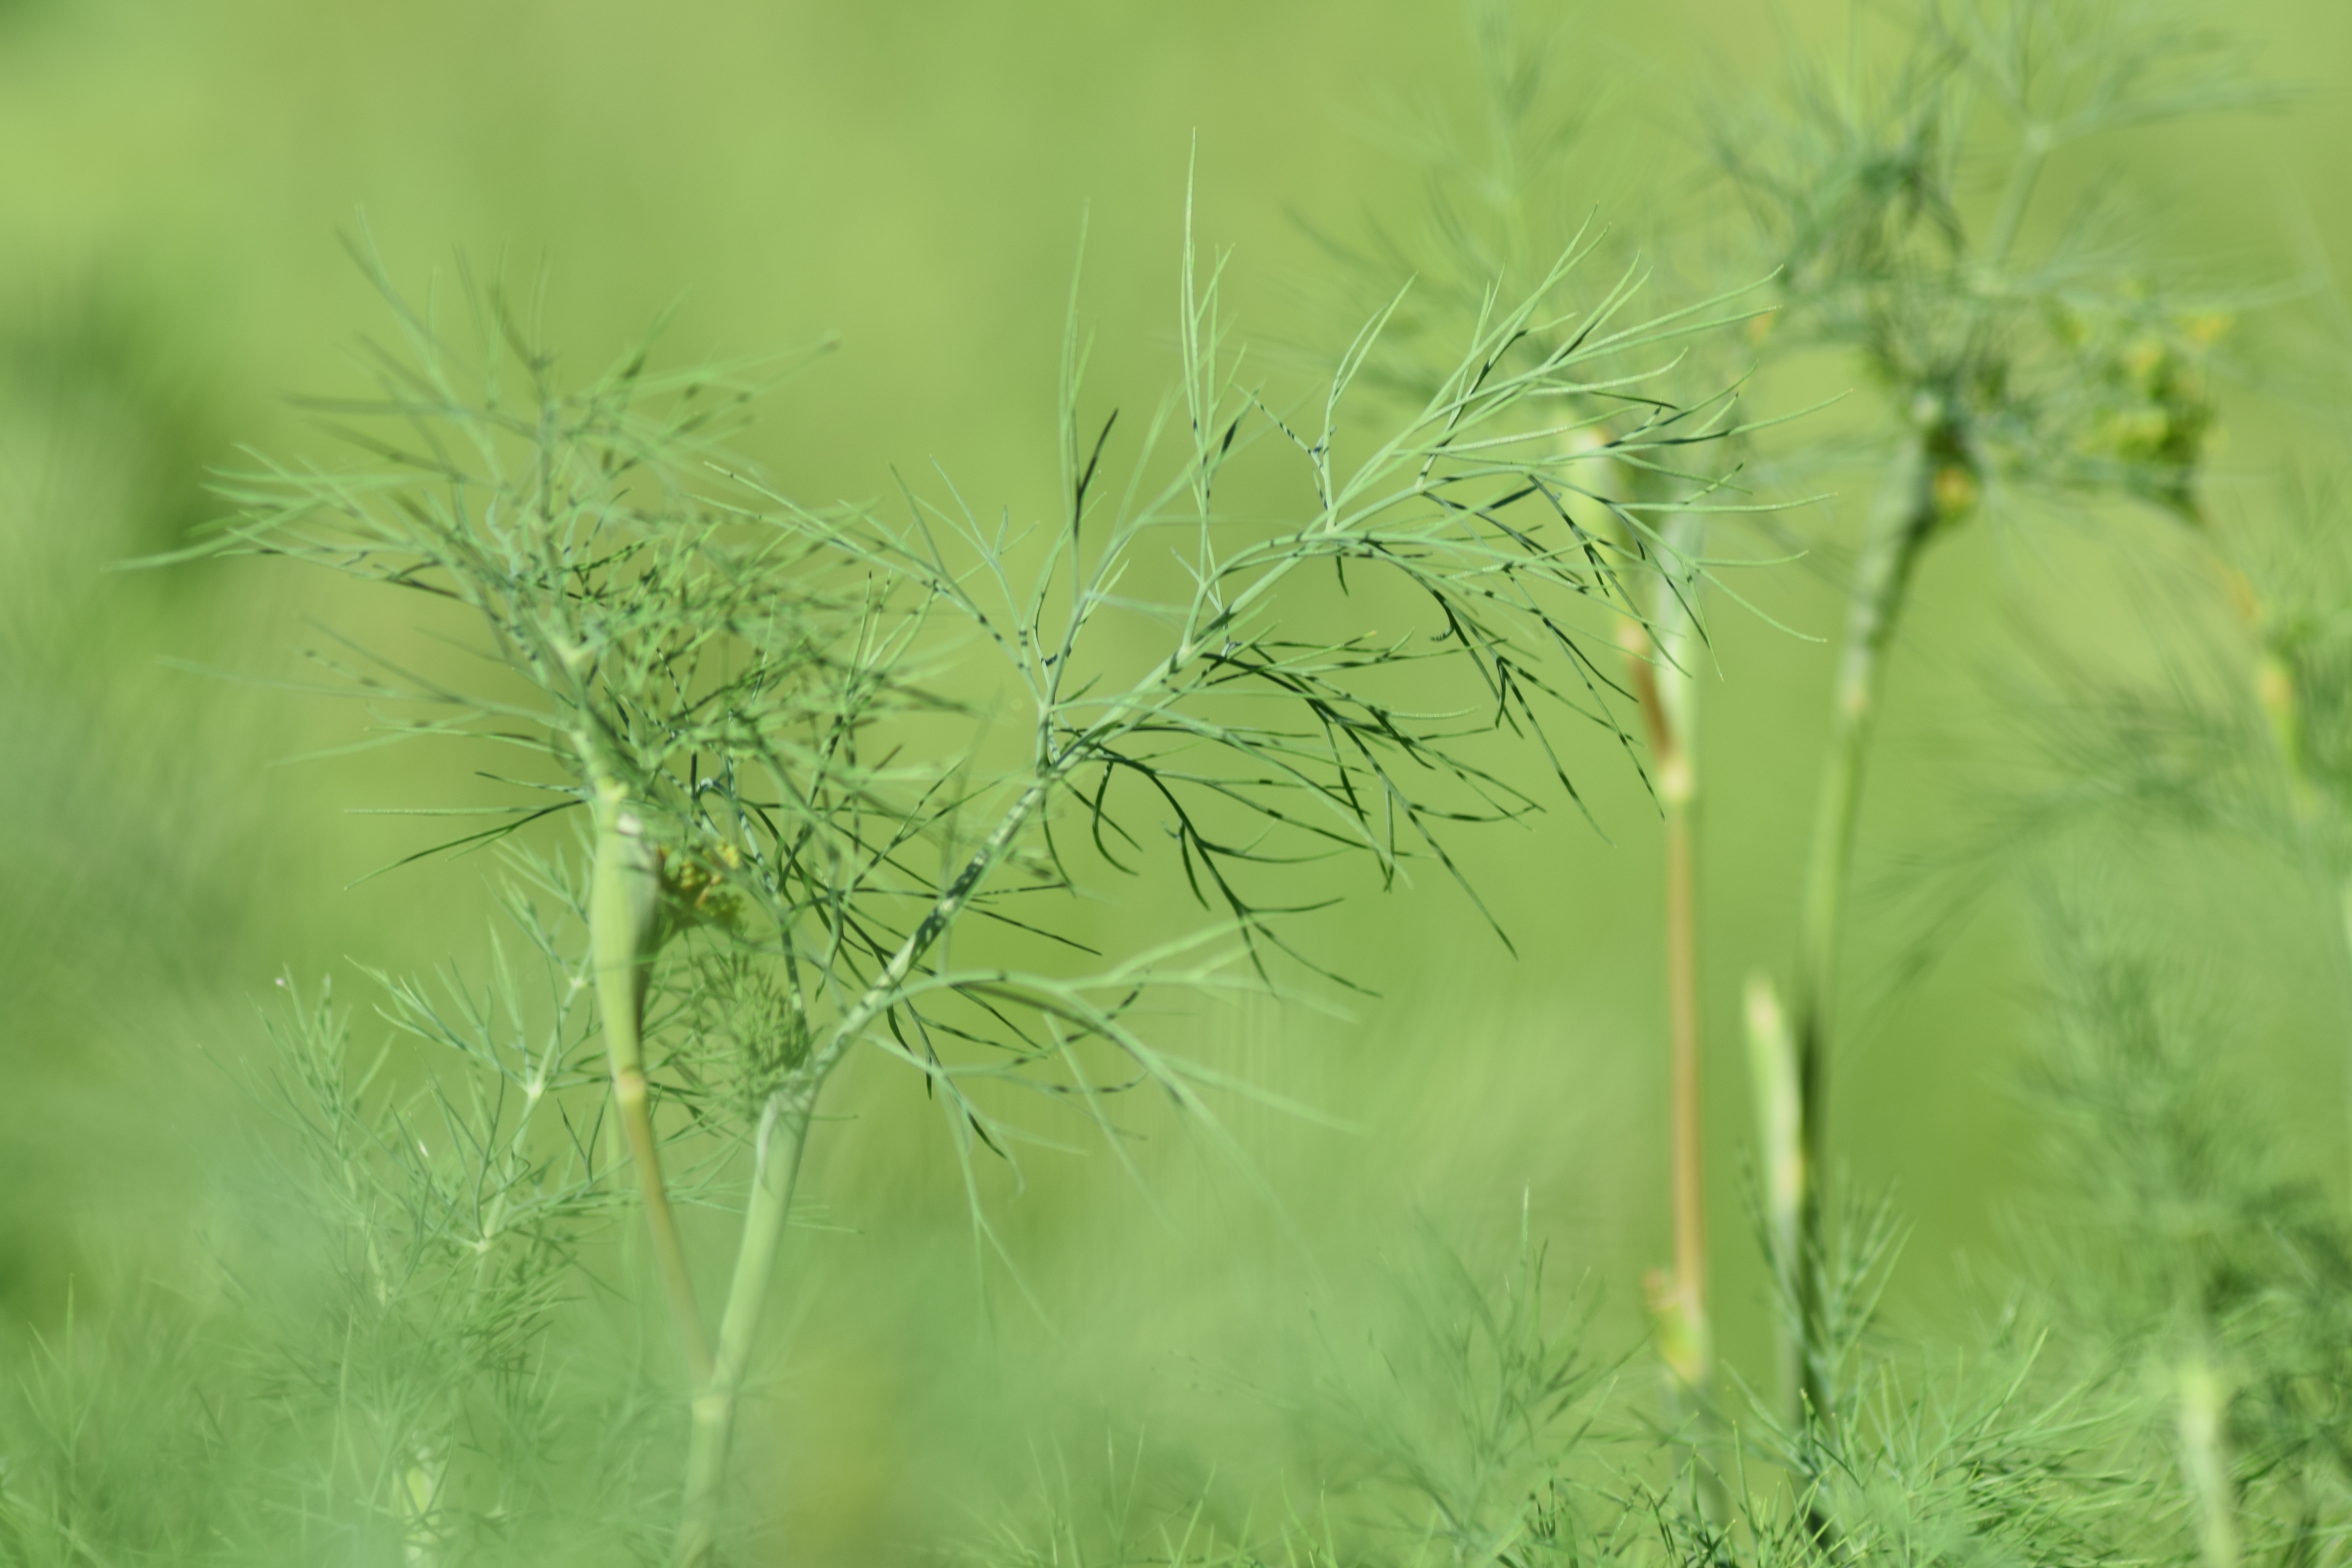
grass, plant, field, meadow, prairie, leaf, flower, food, green, ingredient, herb, crop, soil, agriculture, garden, flora, eco, grassland, organic, herbal, flowering plant, daisy family, dills, grass family, plant stem, land plant